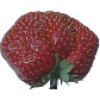
Label: strawberry_wedge